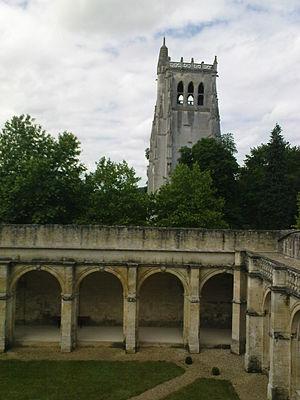
Abbaye Notre-Dame du Bec-Hellouin. Cloître et tour Saint-Nicolas. Italiano: Abbazia Nostra Signora di Bec-Hellouin. Chiostro e torre San-Nicola.